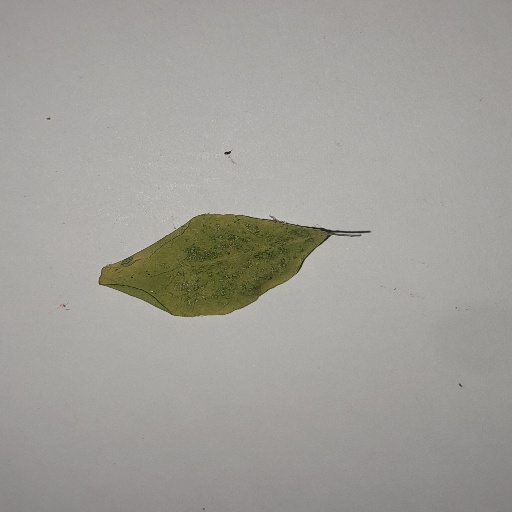
Species: Sojina
Leaf condition: Yellow Leaf